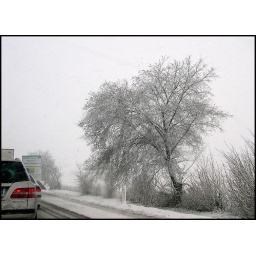
Trees full of snow along the highway while slowly running in queue.